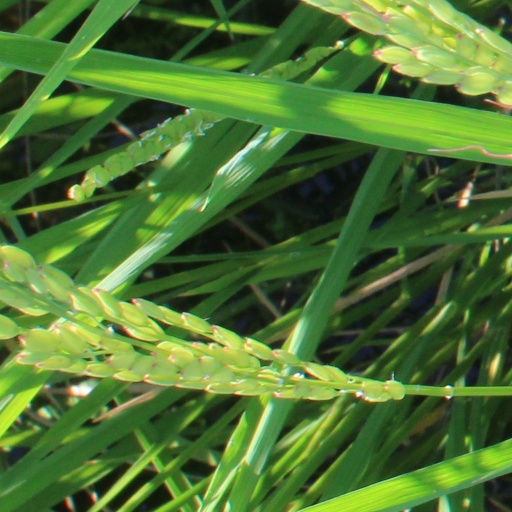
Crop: rice